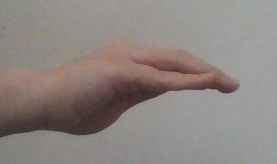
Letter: haa